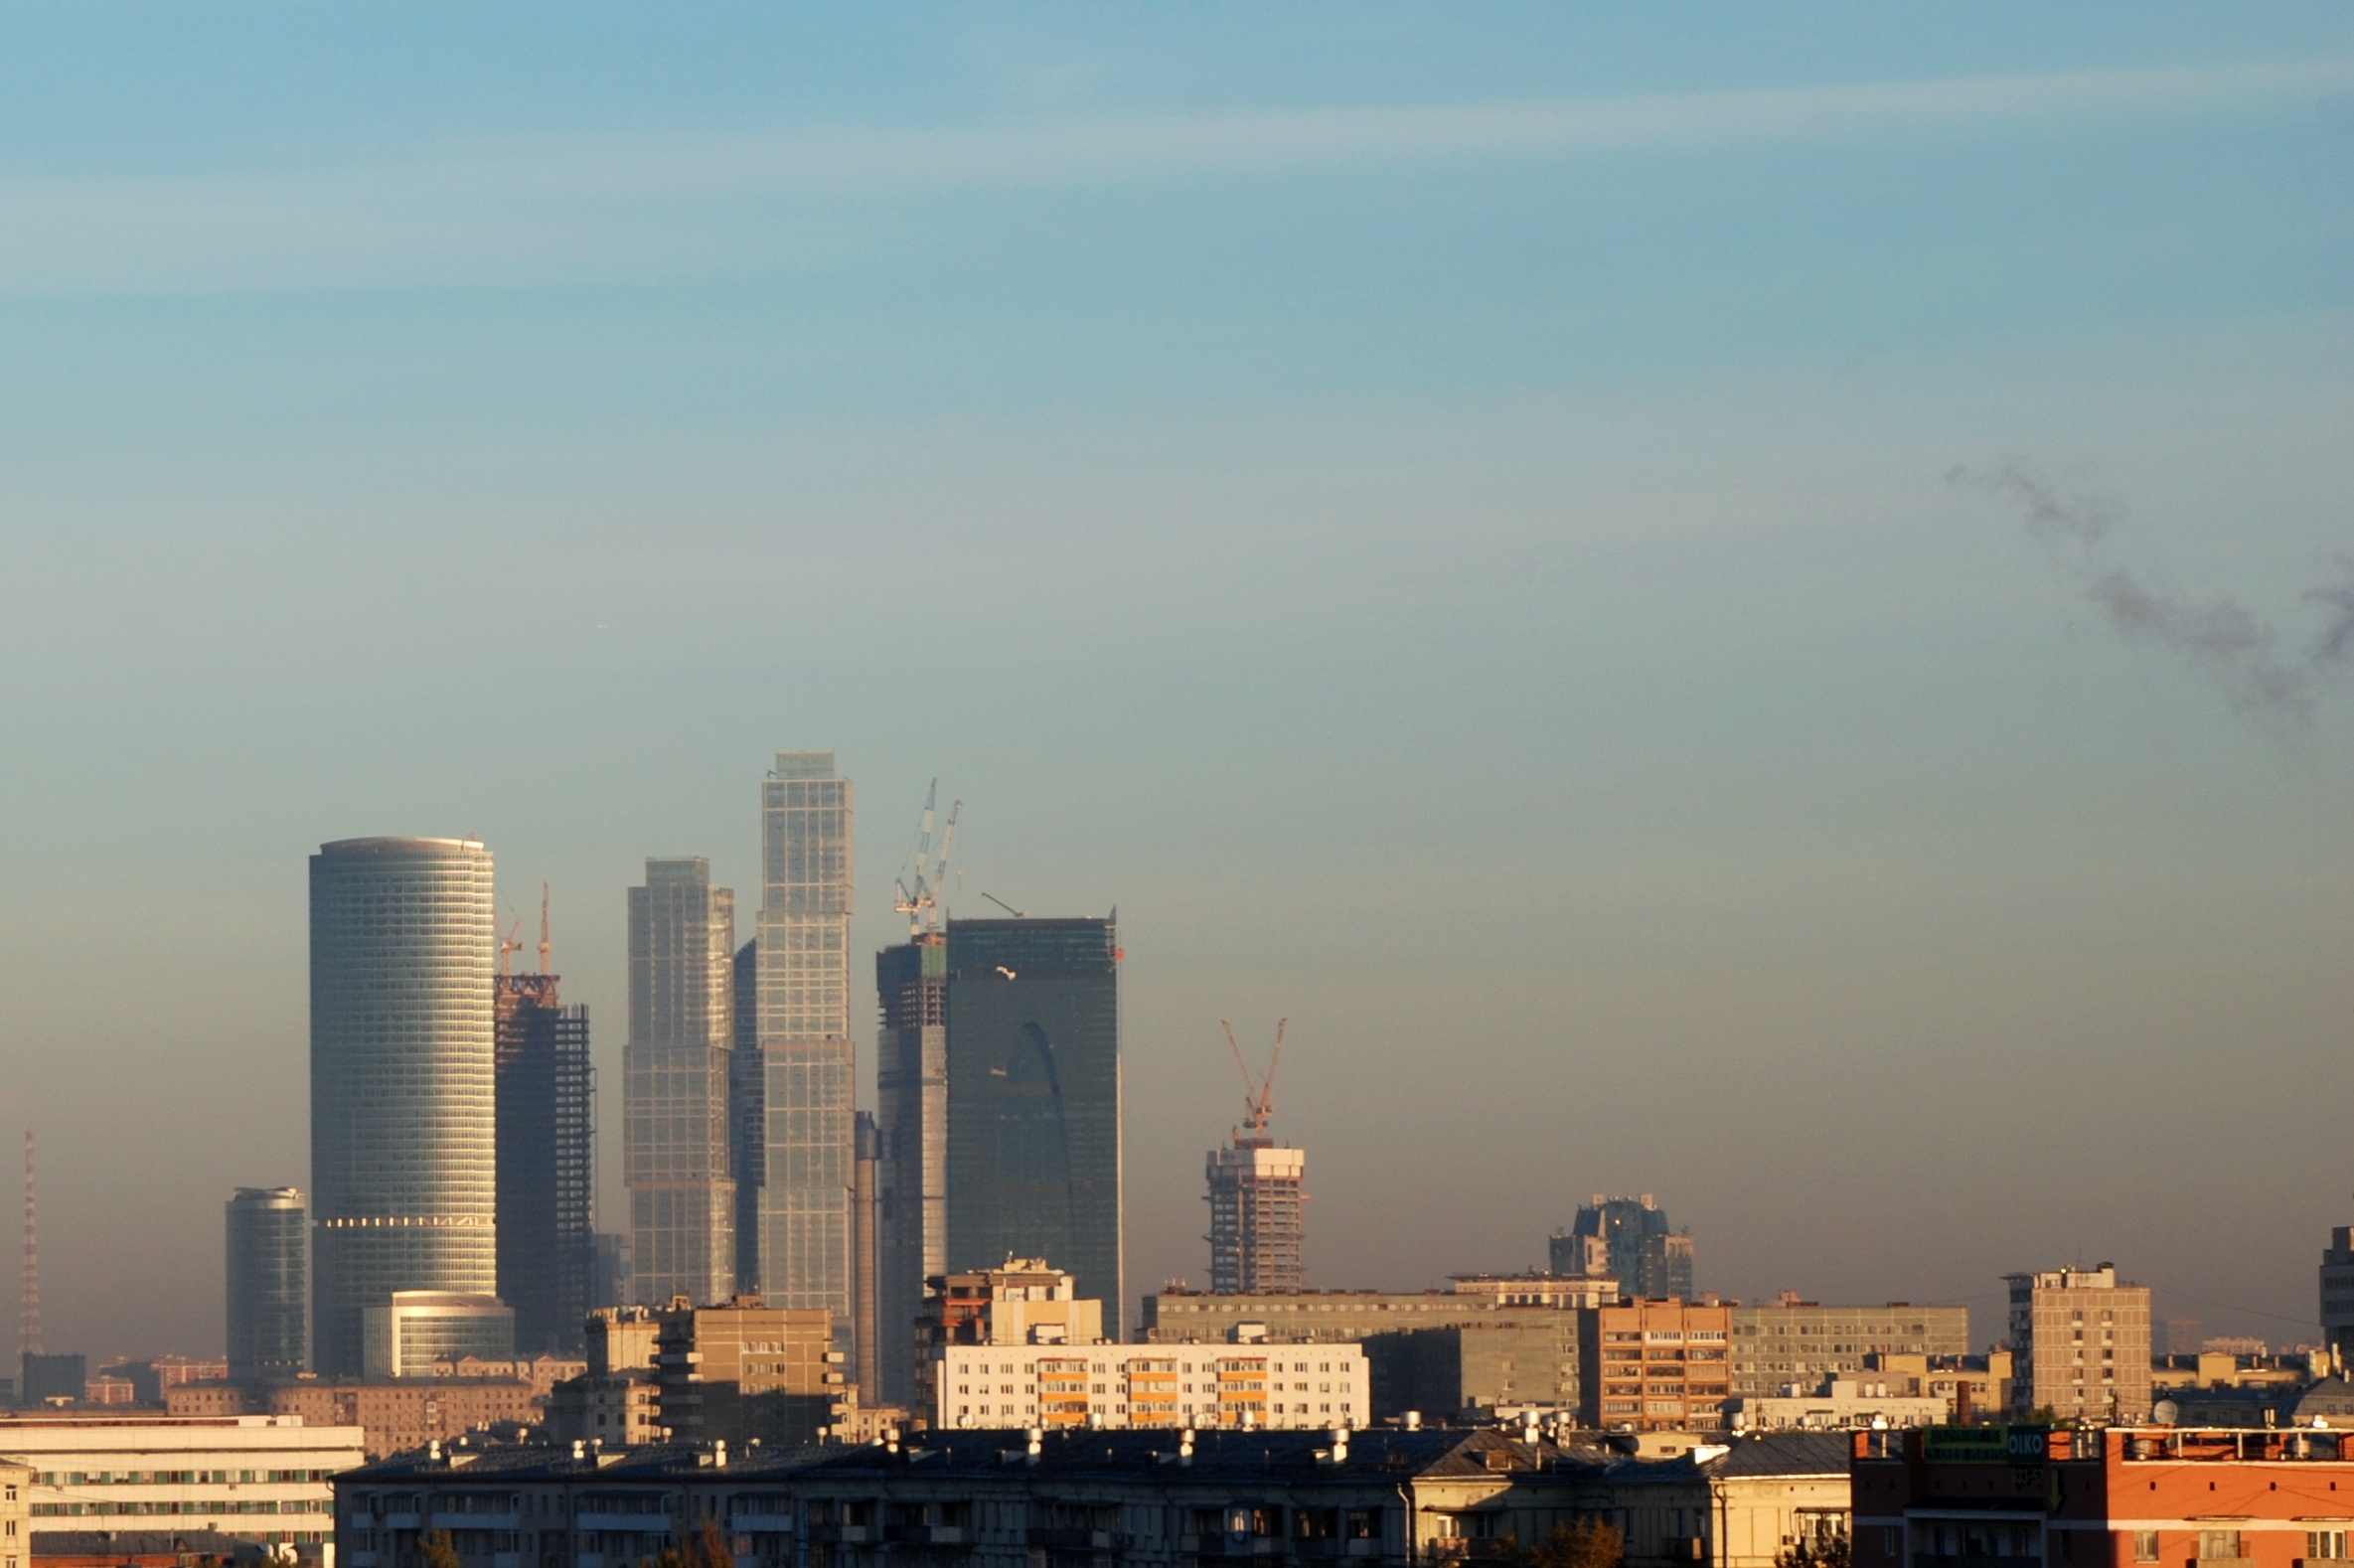
horizon, sky, sunset, skyline, morning, dawn, city, skyscraper, cityscape, downtown, dusk, evening, haze, nikon, tower block, moscow, russia, d80, cityscapes, moskau, metropolis, nikond80, moscou, urban area, geographical feature, atmospheric phenomenon, human settlement, atmosphere of earth, metropolitan area